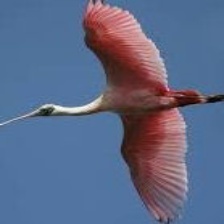
Species: ROSEATE SPOONBILL
Scientific name: PLATALEA AJAJA
ImageNet parent category: spoonbill